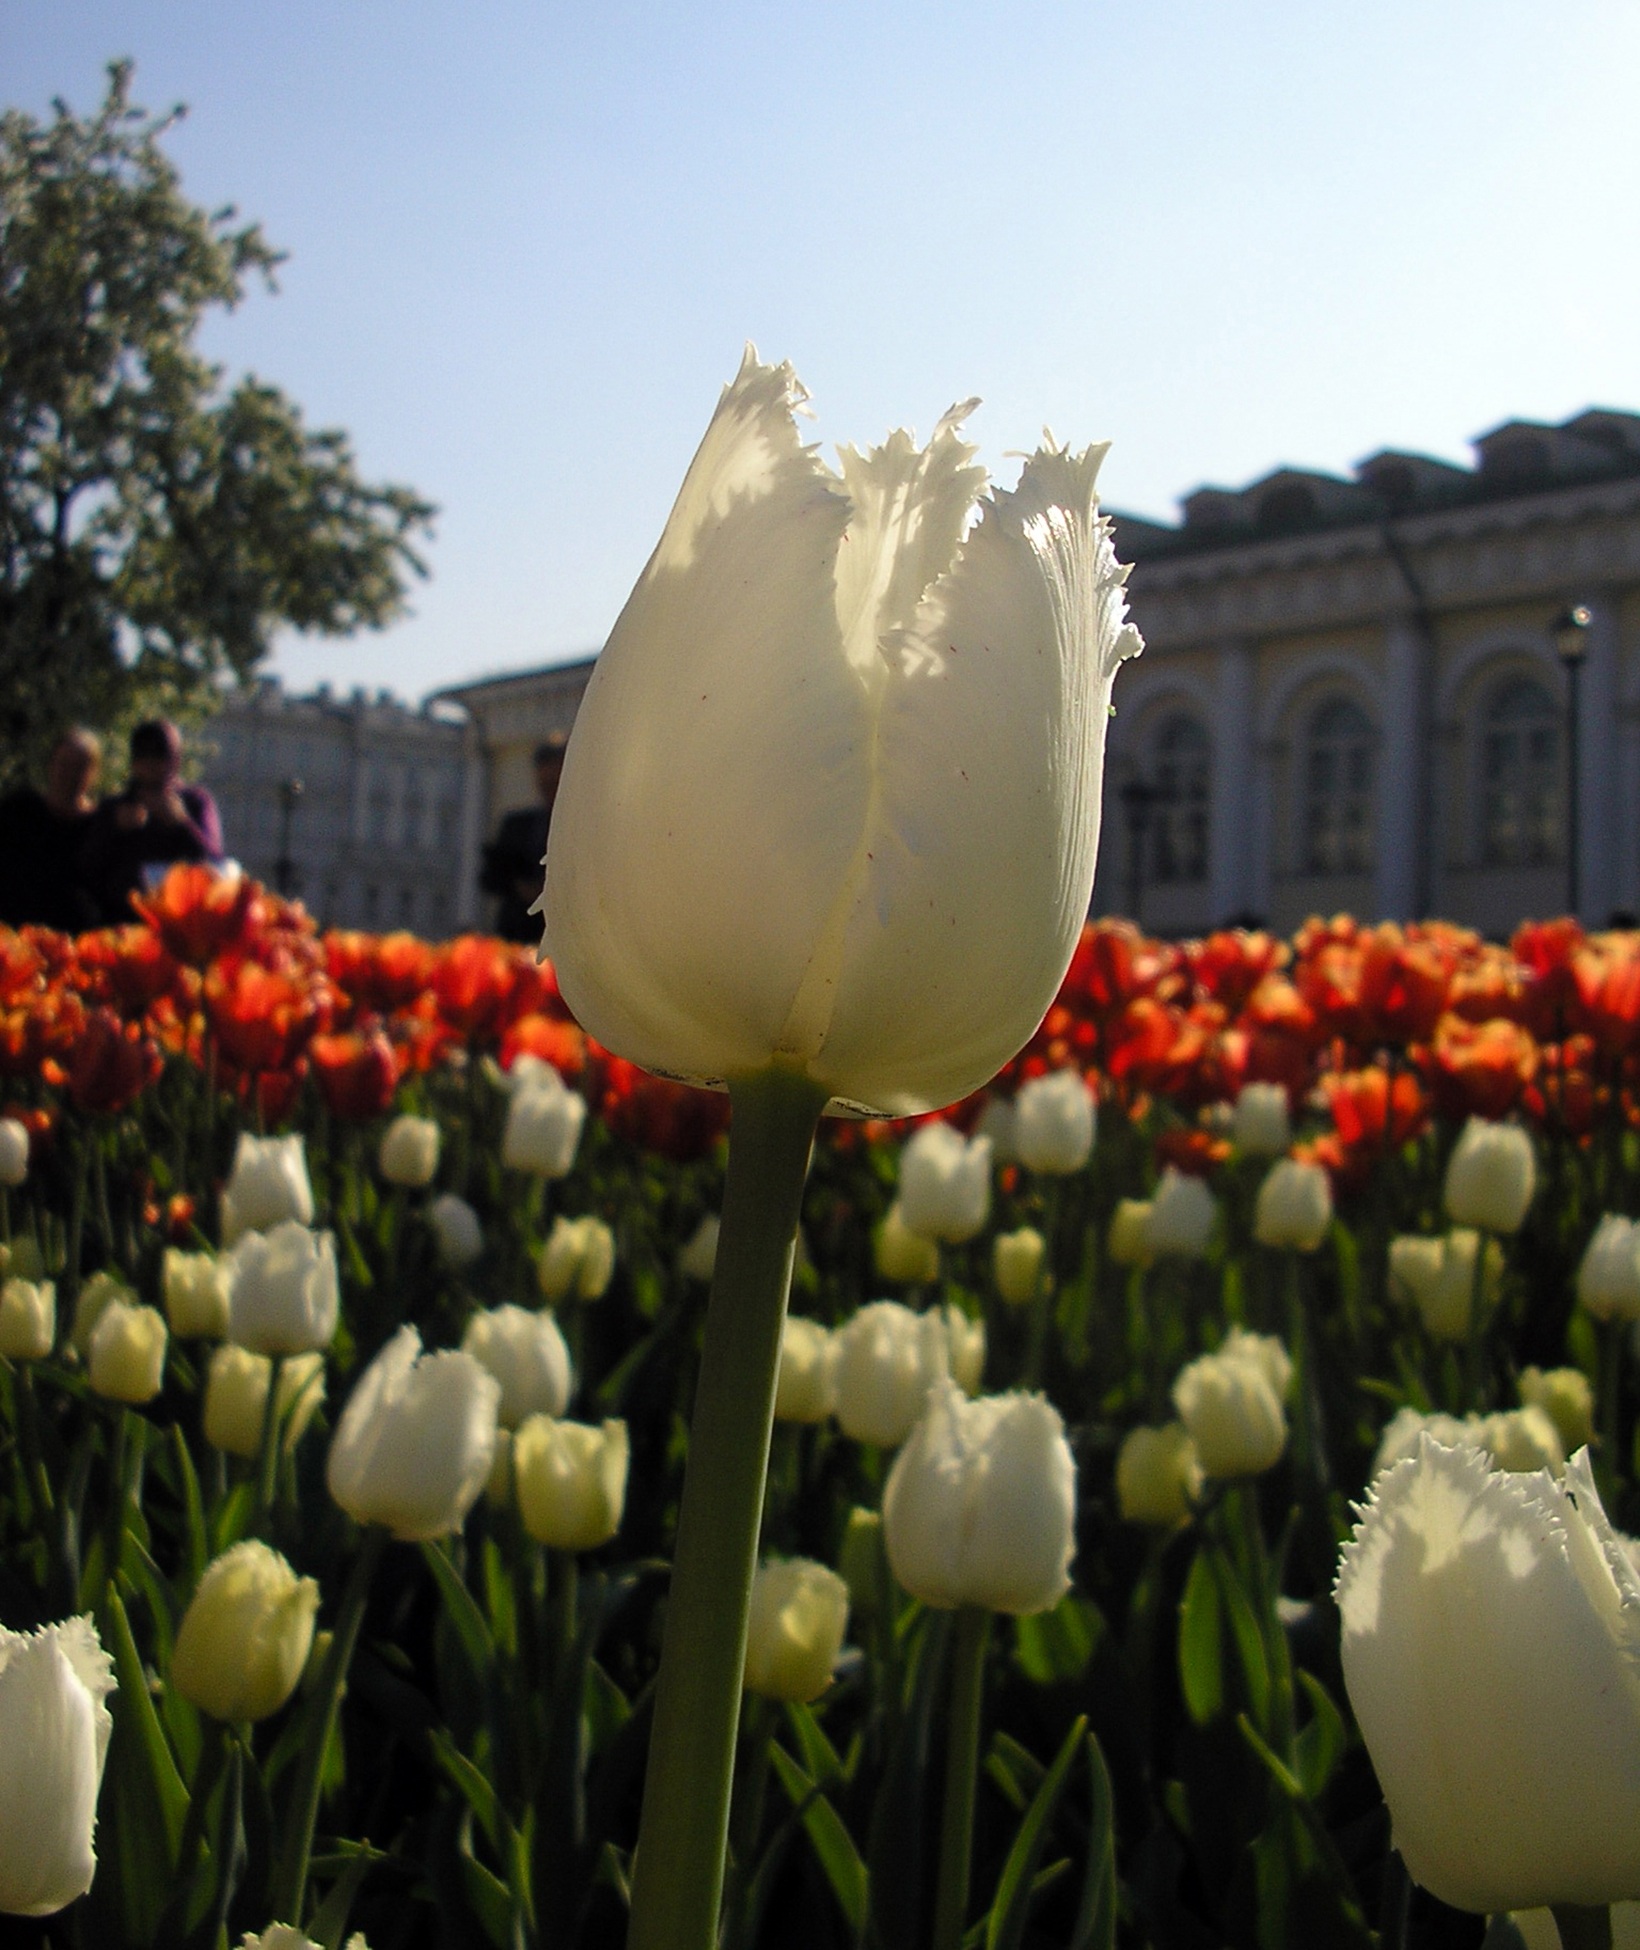
plant, flower, petal, city, tulip, spring, macro, botany, flora, flowers, moscow, spring flowers, garden flower, flowering plant, manege, lily family, double tulip, land plant, white tulip